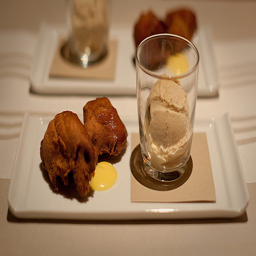
A glass that has ice cream inside of it.
A plate that has a glass and food on it.
Two pieces of pastry on a plate beside a glass of ice crean
Dessert sitting on a small white play on the table.
a close up of a plate of food with a drink